Aghavrin

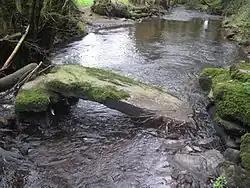
A ruined clapper bridge within Mullinhassig Wood

Places of note within the townland include Mullinhassig Wood, a forested amenity which is managed by Coillte and contains a number of waterfalls.